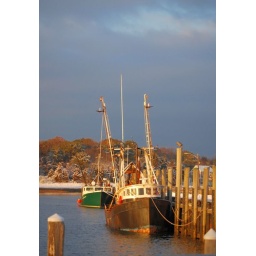
A ship is safe in harbor, but that's not what ships are for. -William Shedd